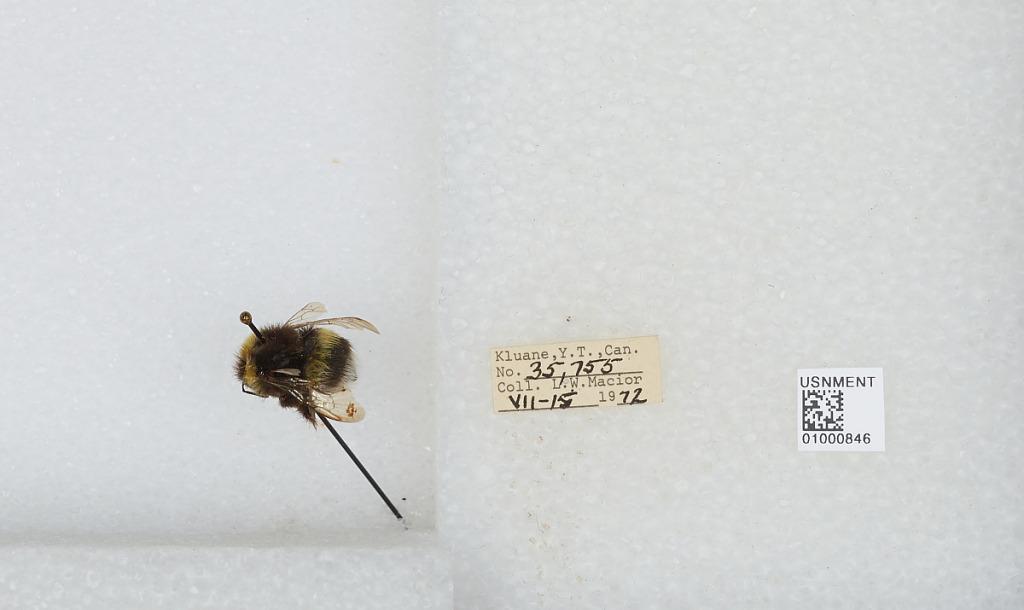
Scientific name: Bombus (Bombus) lucorum (Linnaeus)
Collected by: L. Macior
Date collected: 1972-7-15
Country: Canada
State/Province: Yukon Territory
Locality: Kluane
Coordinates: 60.75, -139.5